Richard, Count of Acerra

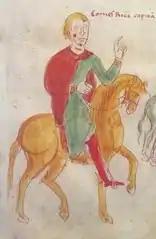

Richard, count of Acerra (died 30 November 1196) was an Italo-Norman nobleman, grandson of Robert of Medania, a Frenchman of Anjou. Brother of Sibylla, queen of Tancred of Sicily, Richard was the chief peninsular supporter of his brother-in-law during his claim for the throne in 1189.